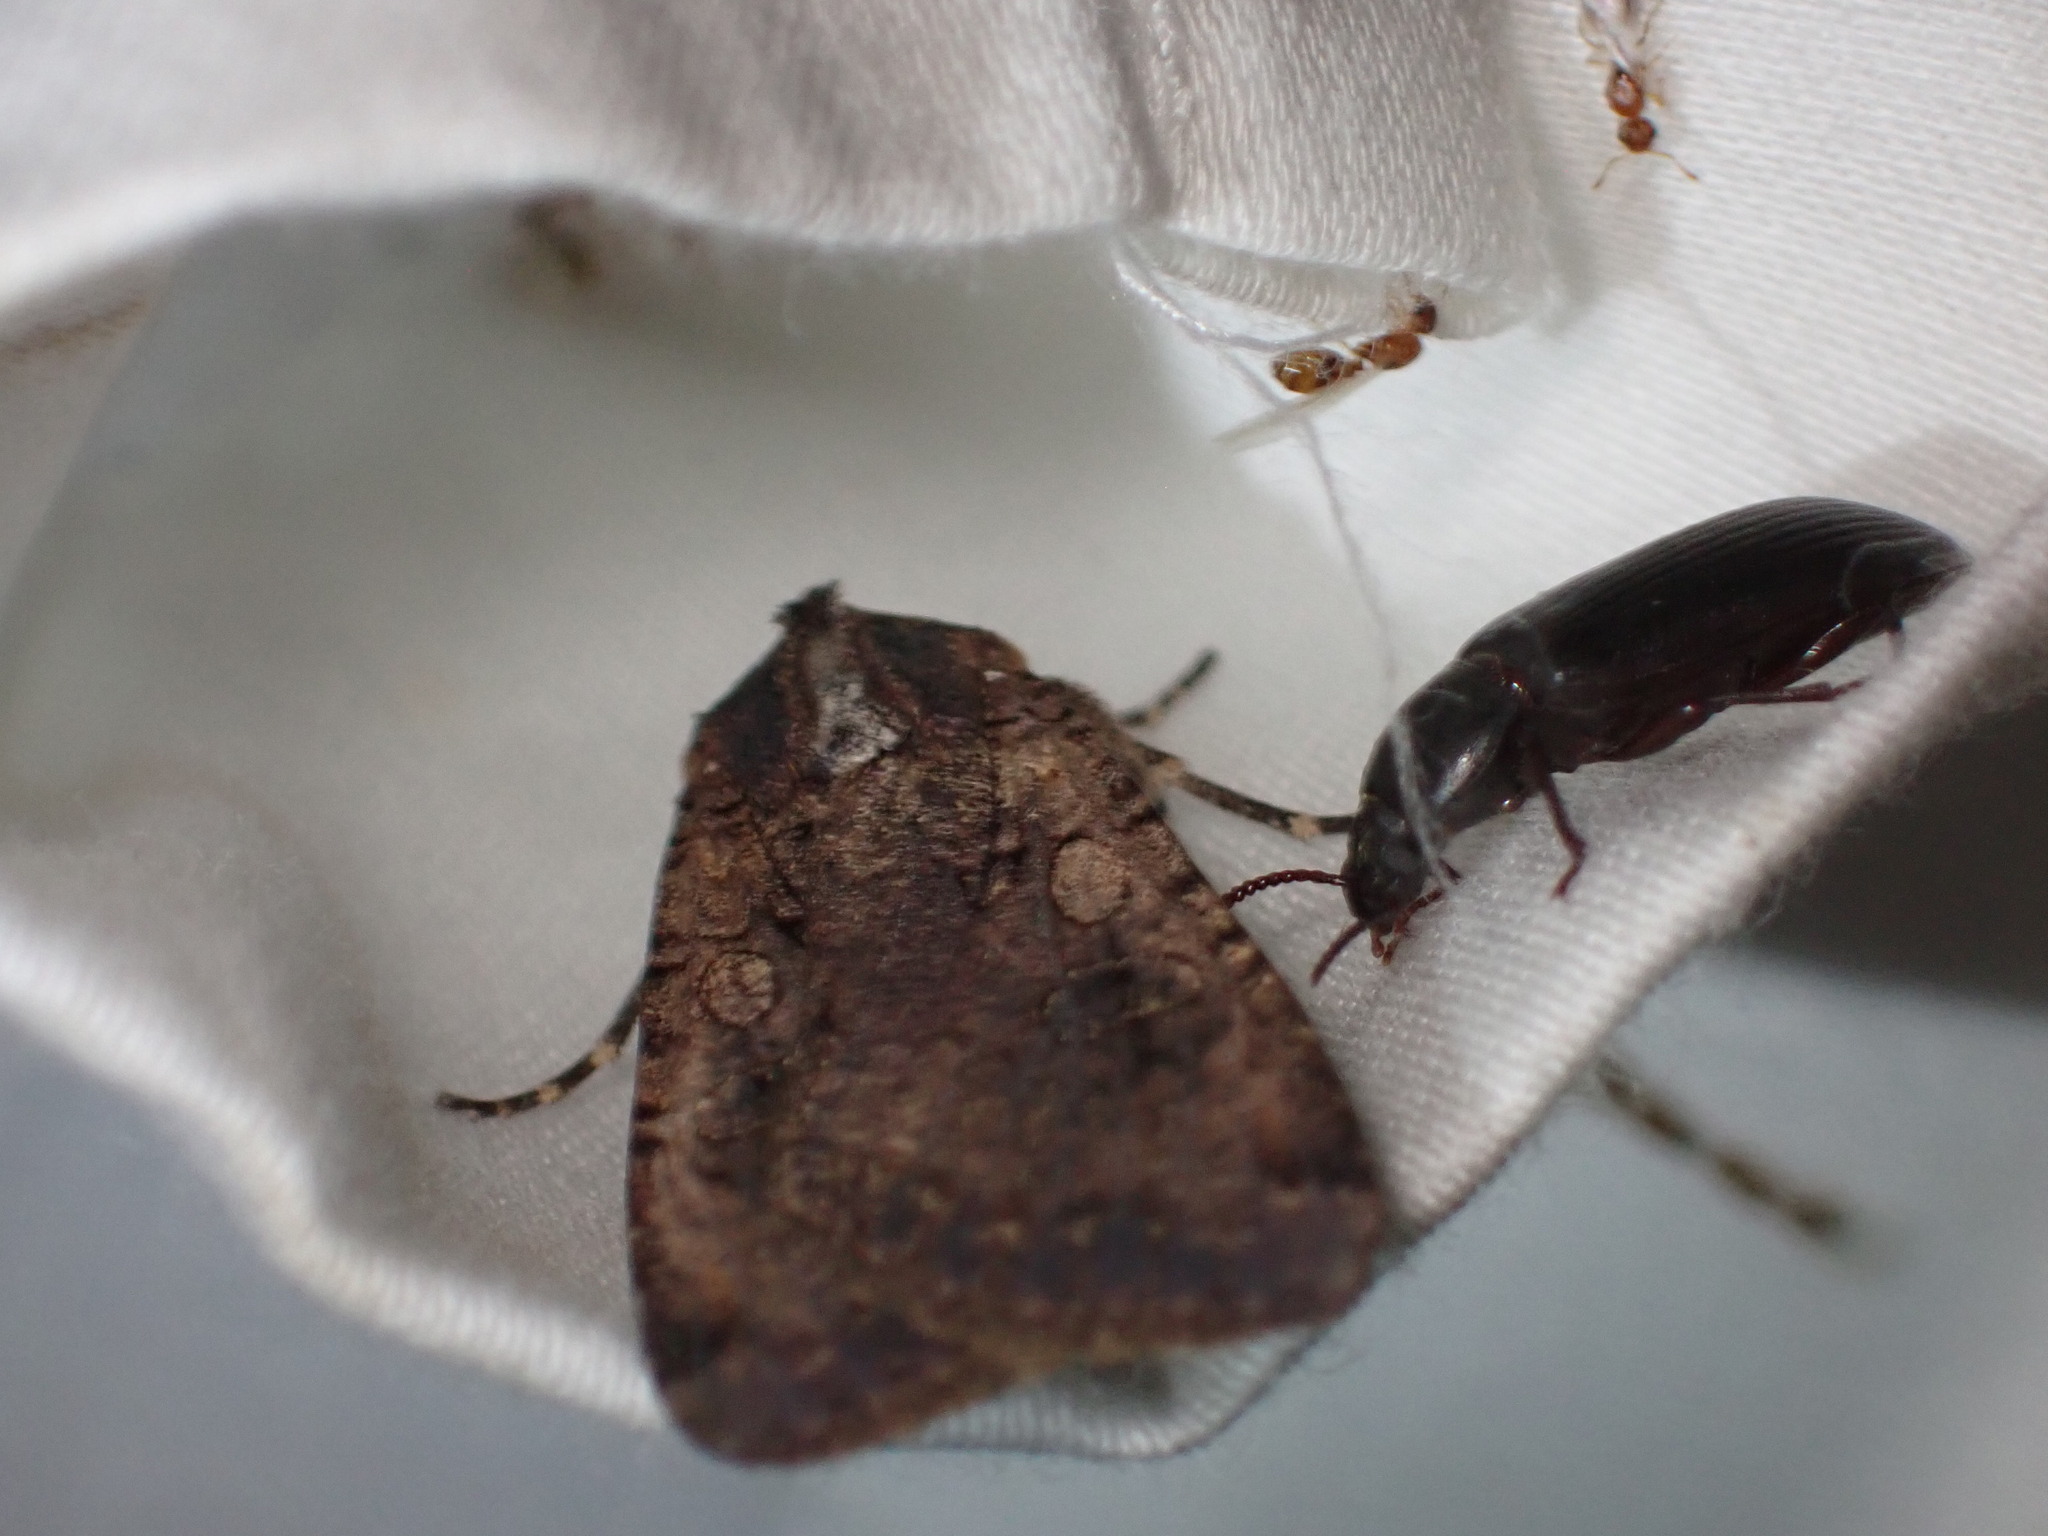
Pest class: cutworms